Kater's pendulum

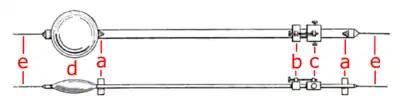
Drawing of Kater's pendulum "(a)" opposing knife edge pivots from which pendulum is suspended "(b)" fine adjustment weight moved by adjusting screw "(c)" coarse adjustment weight clamped to rod by setscrew "(d)" bob "(e)" pointers for reading

Kater built a pendulum consisting of a brass rod about 2 meters long, inches wide and one-eighth inch thick, with a weight "(d)" on one end. For a low friction pivot he used a pair of short triangular 'knife' blades attached to the rod. In use the pendulum was hung from a bracket on the wall, supported by the edges of the knife blades resting on flat agate plates. The pendulum had two of these knife blade pivots "(a)", facing one another, about a meter (40 in) apart, so that a swing of the pendulum took approximately one second when hung from each pivot.